The Sotheby's Wine Encyclopedia

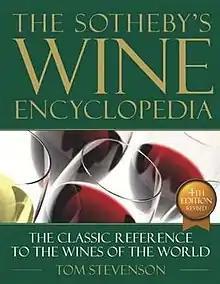
Fourth edition cover

The Sotheby's Wine Encyclopedia is a reference work on wine written by Tom Stevenson and published since 1988 by Dorling Kindersley, selling over 600,000 copies in 14 languages.